Santa Maria Island

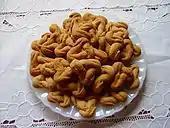
"Biscoitos de Orelha" (literally "Ear Cookies") a regional specialty of the island of Santa Maria

Mariense culture, much like the rest of the Azores, is heavily influenced by traditional religious festivals and feasts. In particular, the festival of the Divine Holy Spirit, closely tied to the 14th-century Queen Elizabeth of Portugal, was implanted during the island's colonization by the Order of Christ and Franciscan friars and continues to mark the island's calendars. These festivals include a religious ceremony and the crowning of one or more children with a silver-plated crown adorned with the symbols of the Holy Spirit, and culminates with a grand feast on seventh Sunday following Pentecost. On the occasion of these feasts, a traditional soup of bread soaked in a meat broth is distributed freely at the "Irmandades" and "Impérios" across the island.